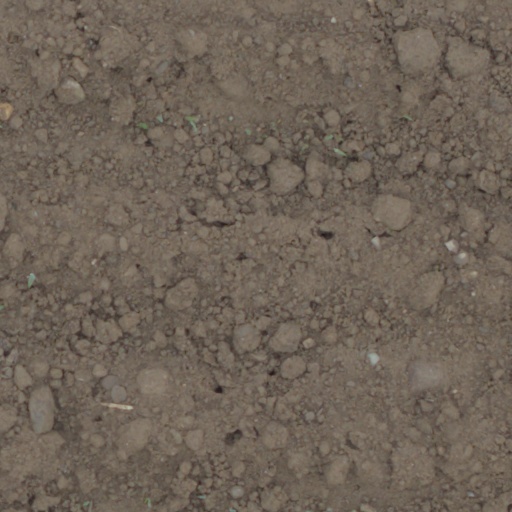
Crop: wheat